List of birds of Manitoba

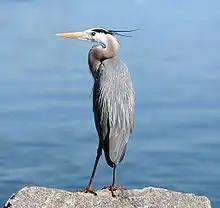
Great blue heron

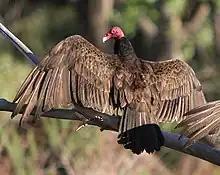
Turkey vulture

The family Ardeidae contains the bitterns, herons, and egrets. Herons and egrets are medium to large wading birds with long necks and legs. Bitterns tend to be shorter necked and warier. Unlike other long-necked birds such as storks, ibises, and spoonbills, members of this family fly with their necks retracted.